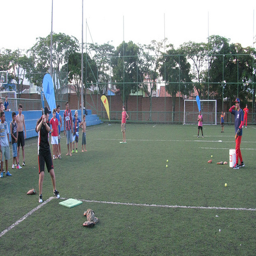
A man with a baseball bat standing in front of a man with a ball.
A group of people standing on top of a green field.
A batter waits for a pitch at a baseball game.
Some people are outside and playing a game.
A group of people standing on a ball field.